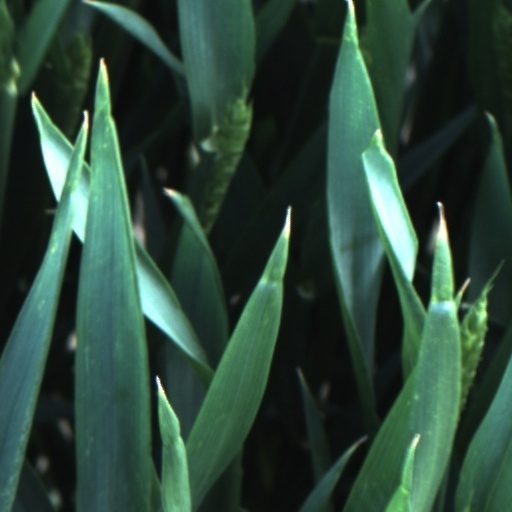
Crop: wheat